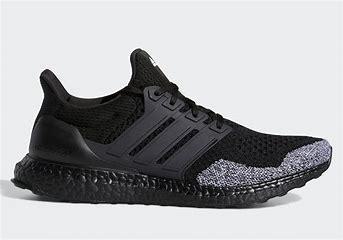
Brand: Adidas
Model: Ultraboost 1